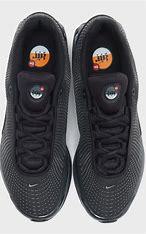
Brand: Nike
Model: Air Max DN